Robert McMahan

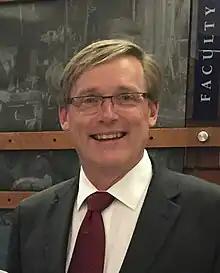
McMahan in 2017

Robert K. McMahan (born 1961) is an American physicist, professor, and entrepreneur who is the seventh and current president of Kettering University.